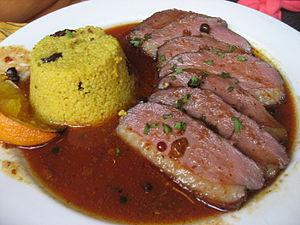
Le madiran est un vin rouge français d'appellation d'origine contrôlée produit dans les départements du Gers, des Hautes-Pyrénées et des Pyrénées-Atlantiques, dans le Sud-Ouest de la France.